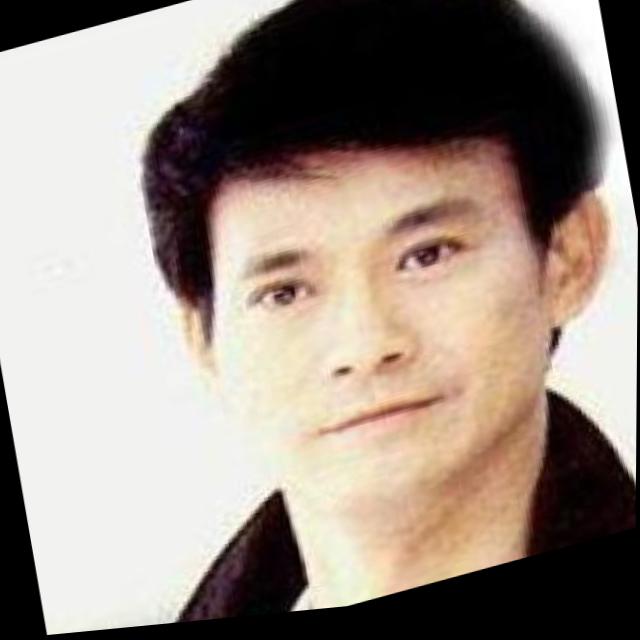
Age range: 21-44